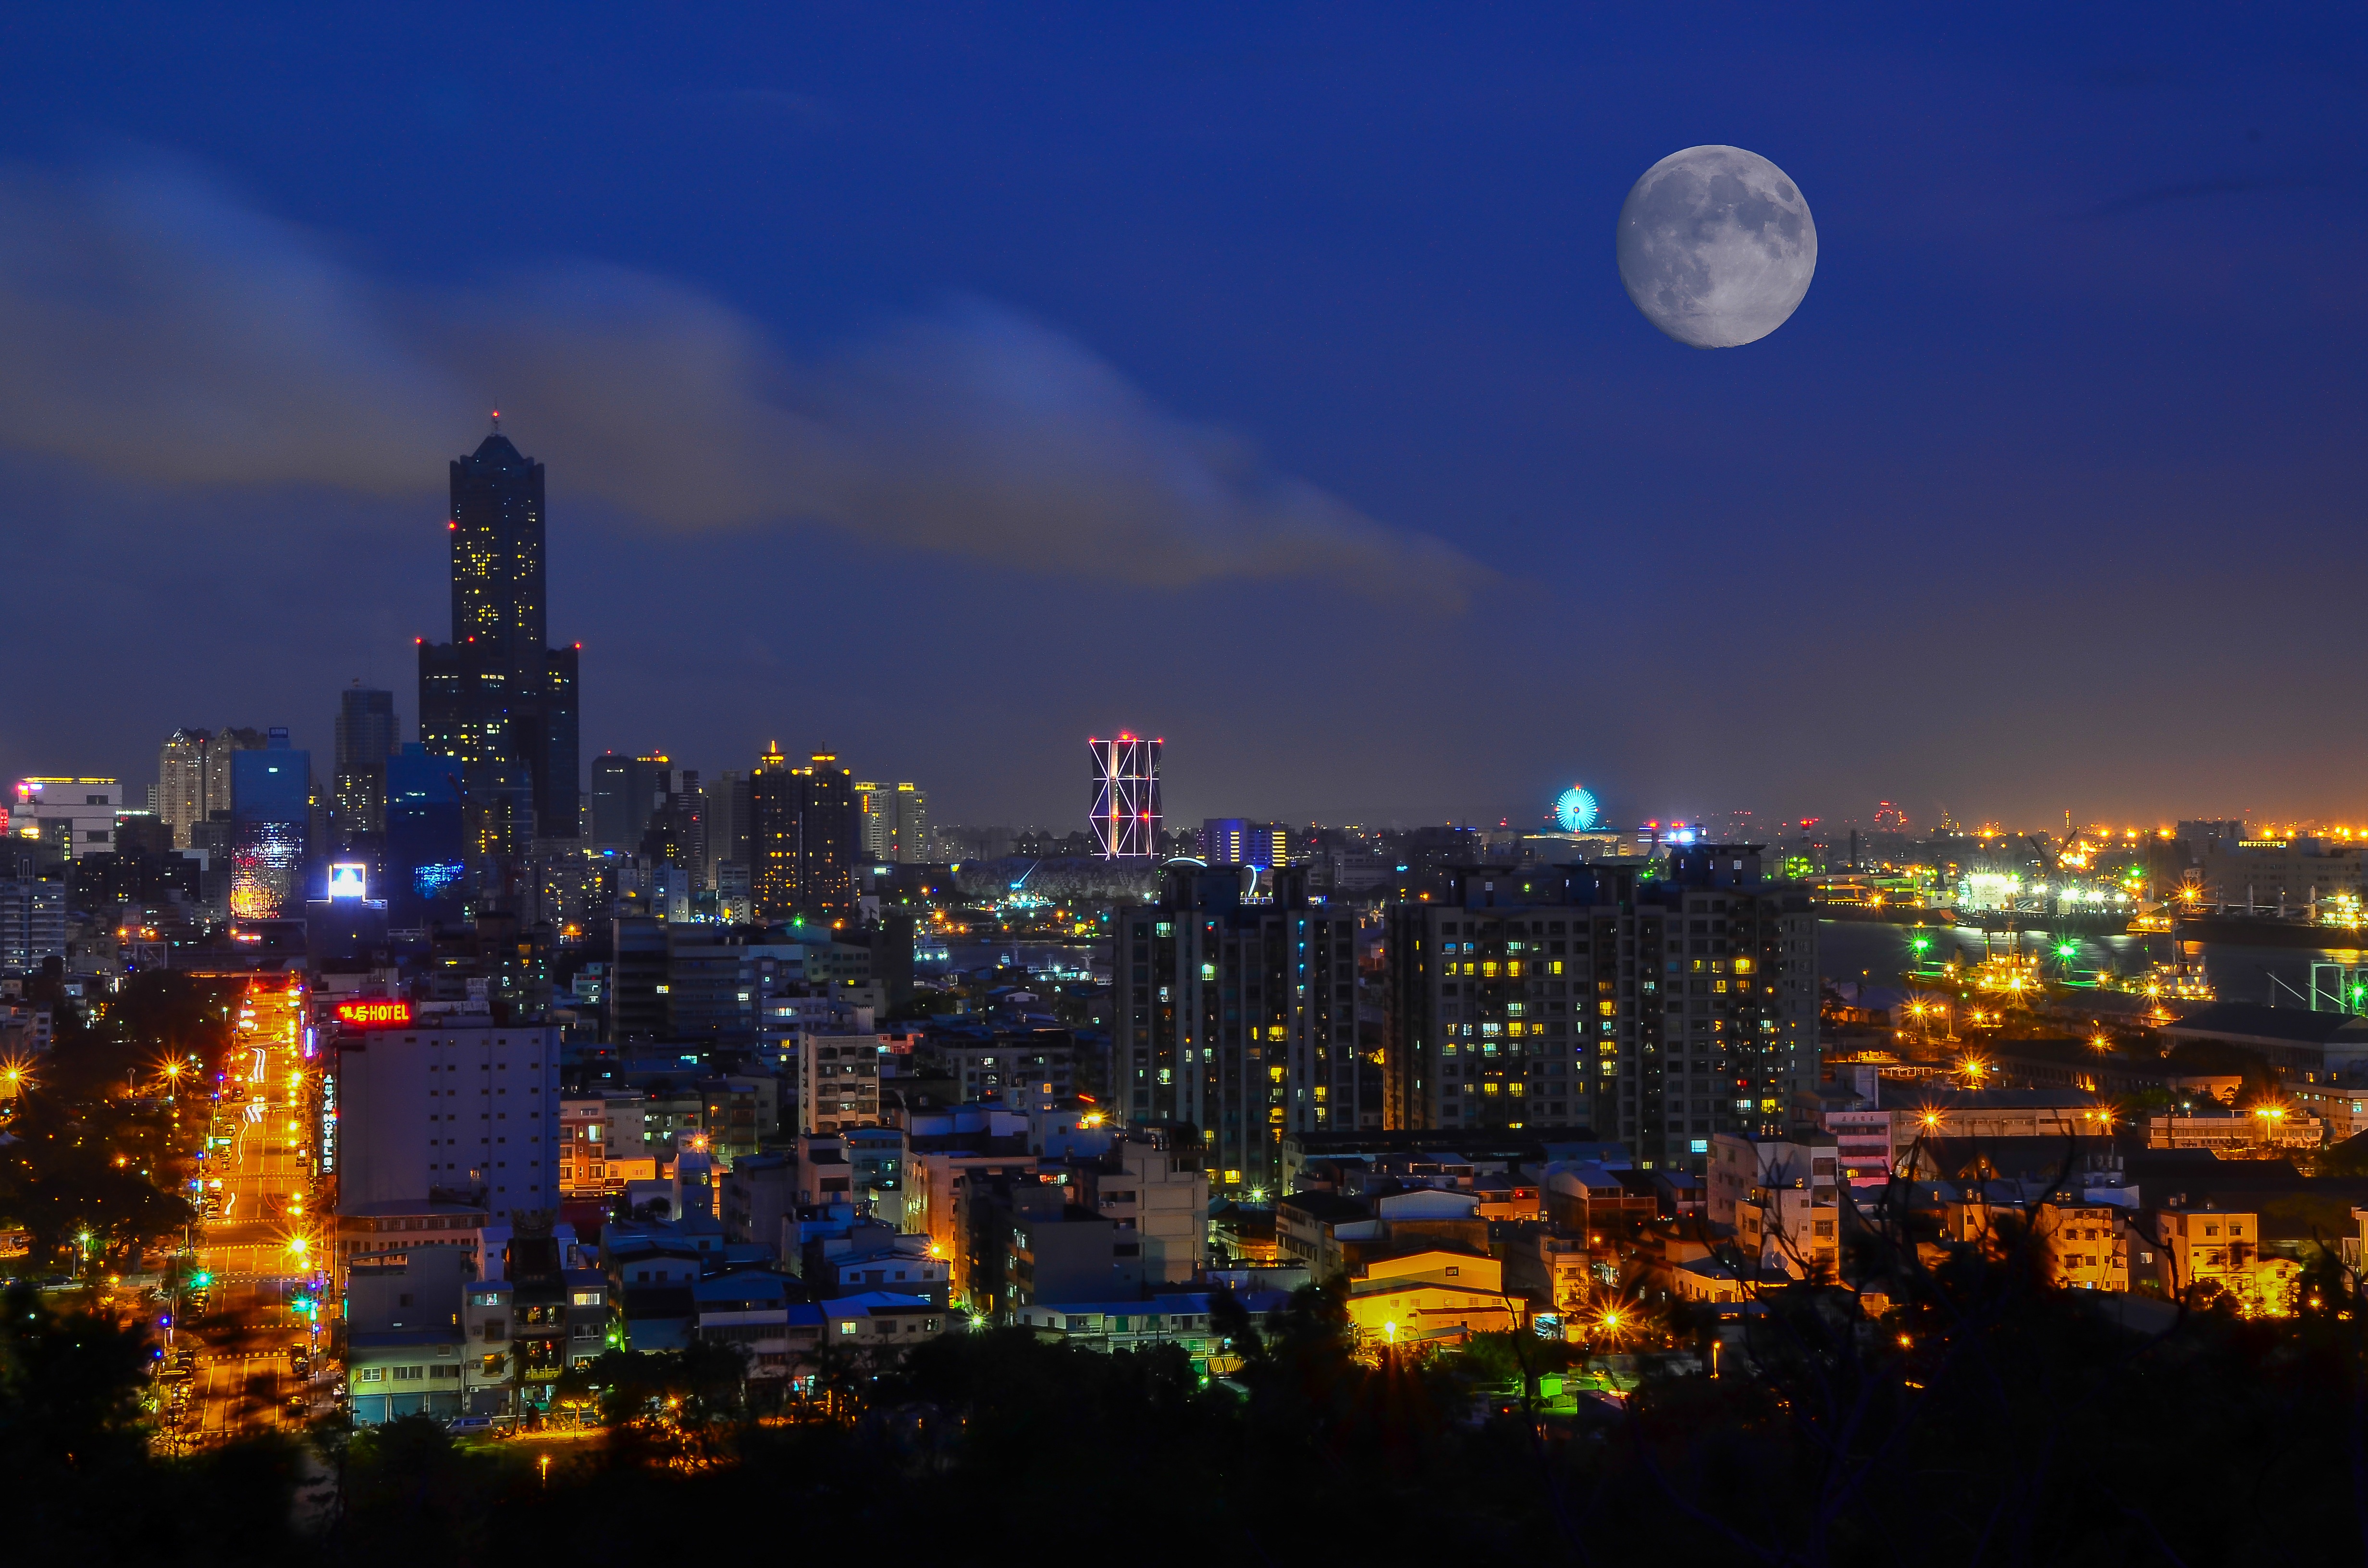
horizon, sky, skyline, night, city, skyscraper, cityscape, downtown, dusk, evening, moon, taiwan, night view, metropolis, kaohsiung, blue day, builds, the urban landscape, human settlement, atmosphere of earth, metropolitan area